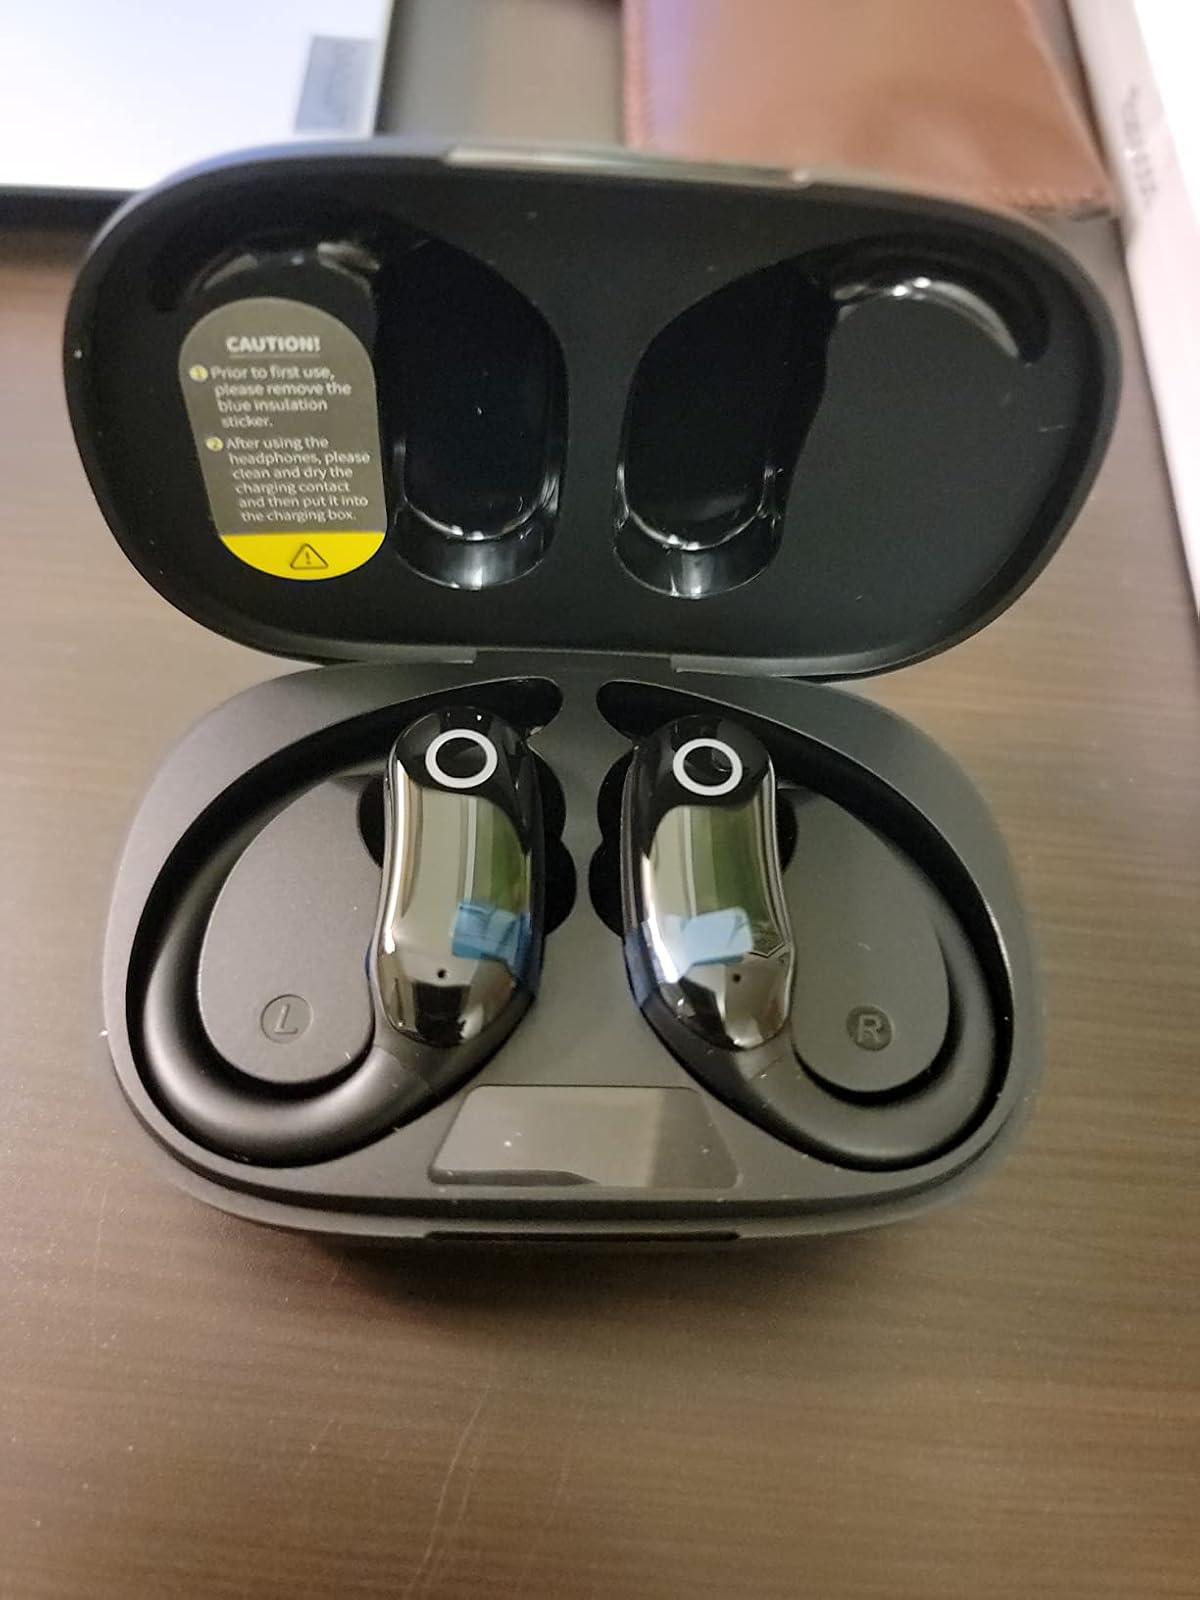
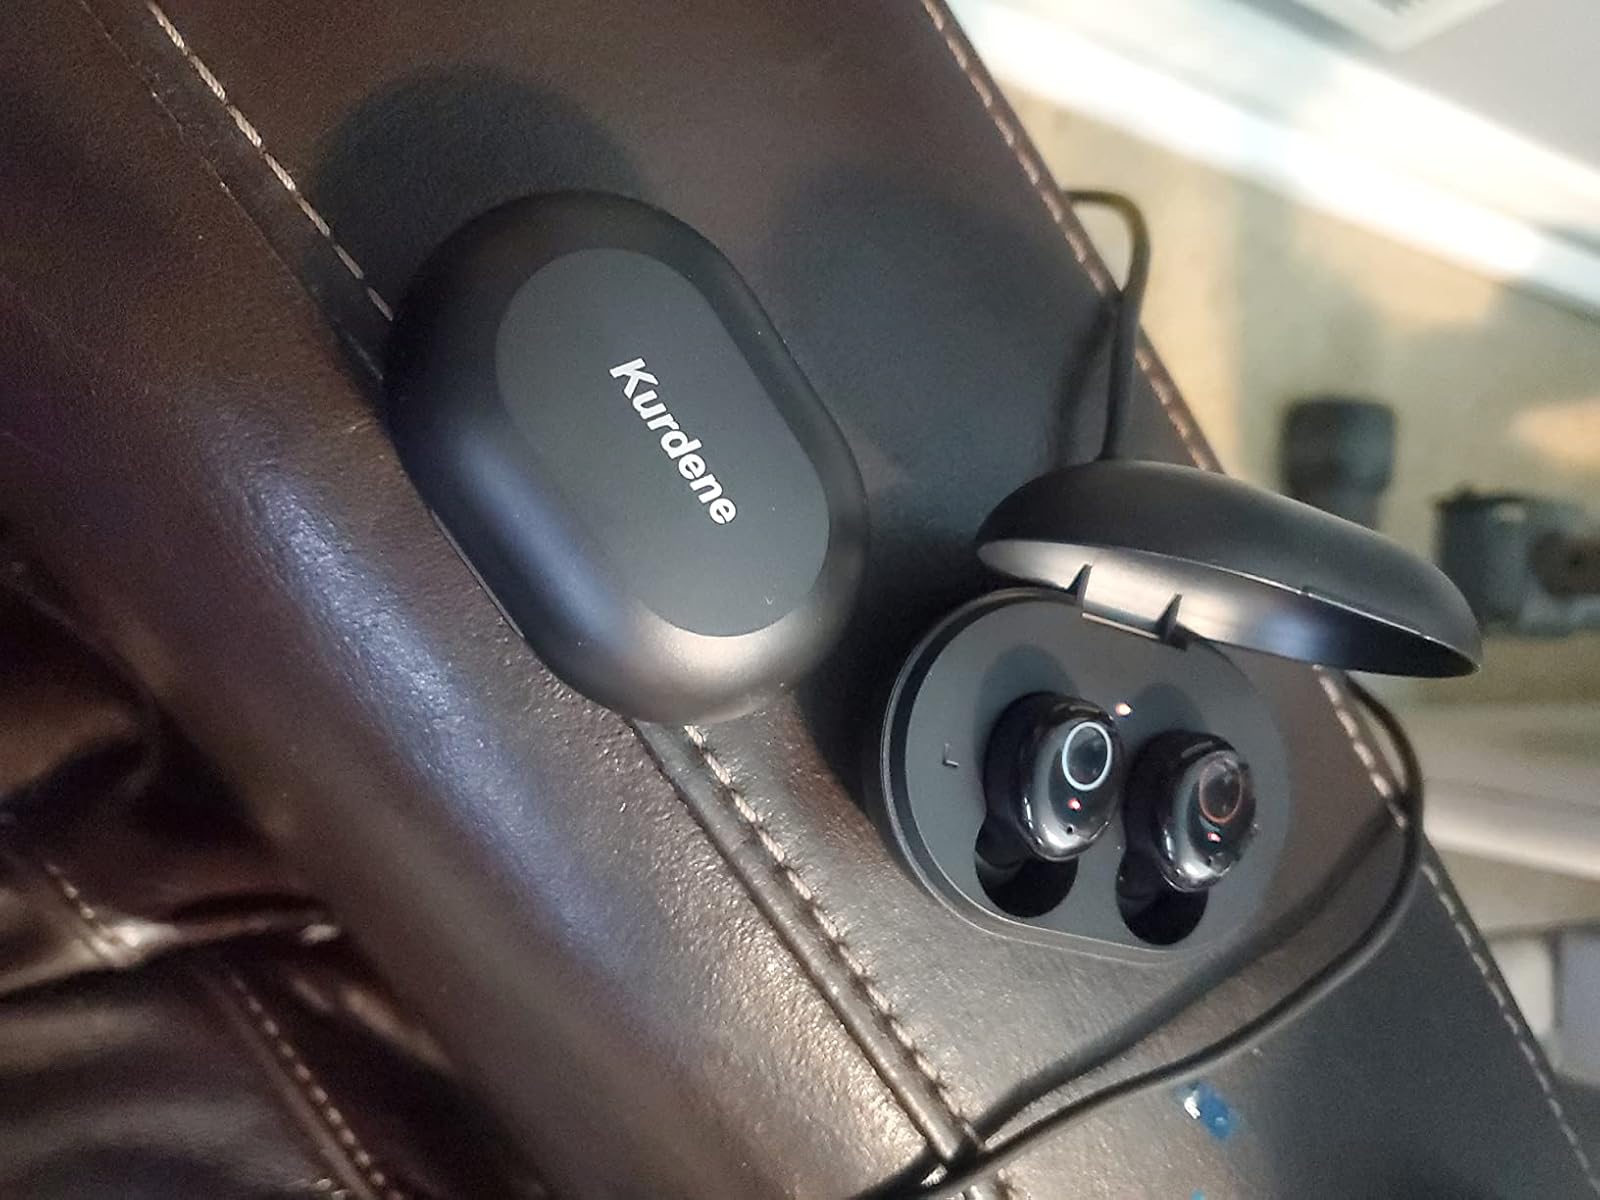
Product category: earbuds
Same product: no